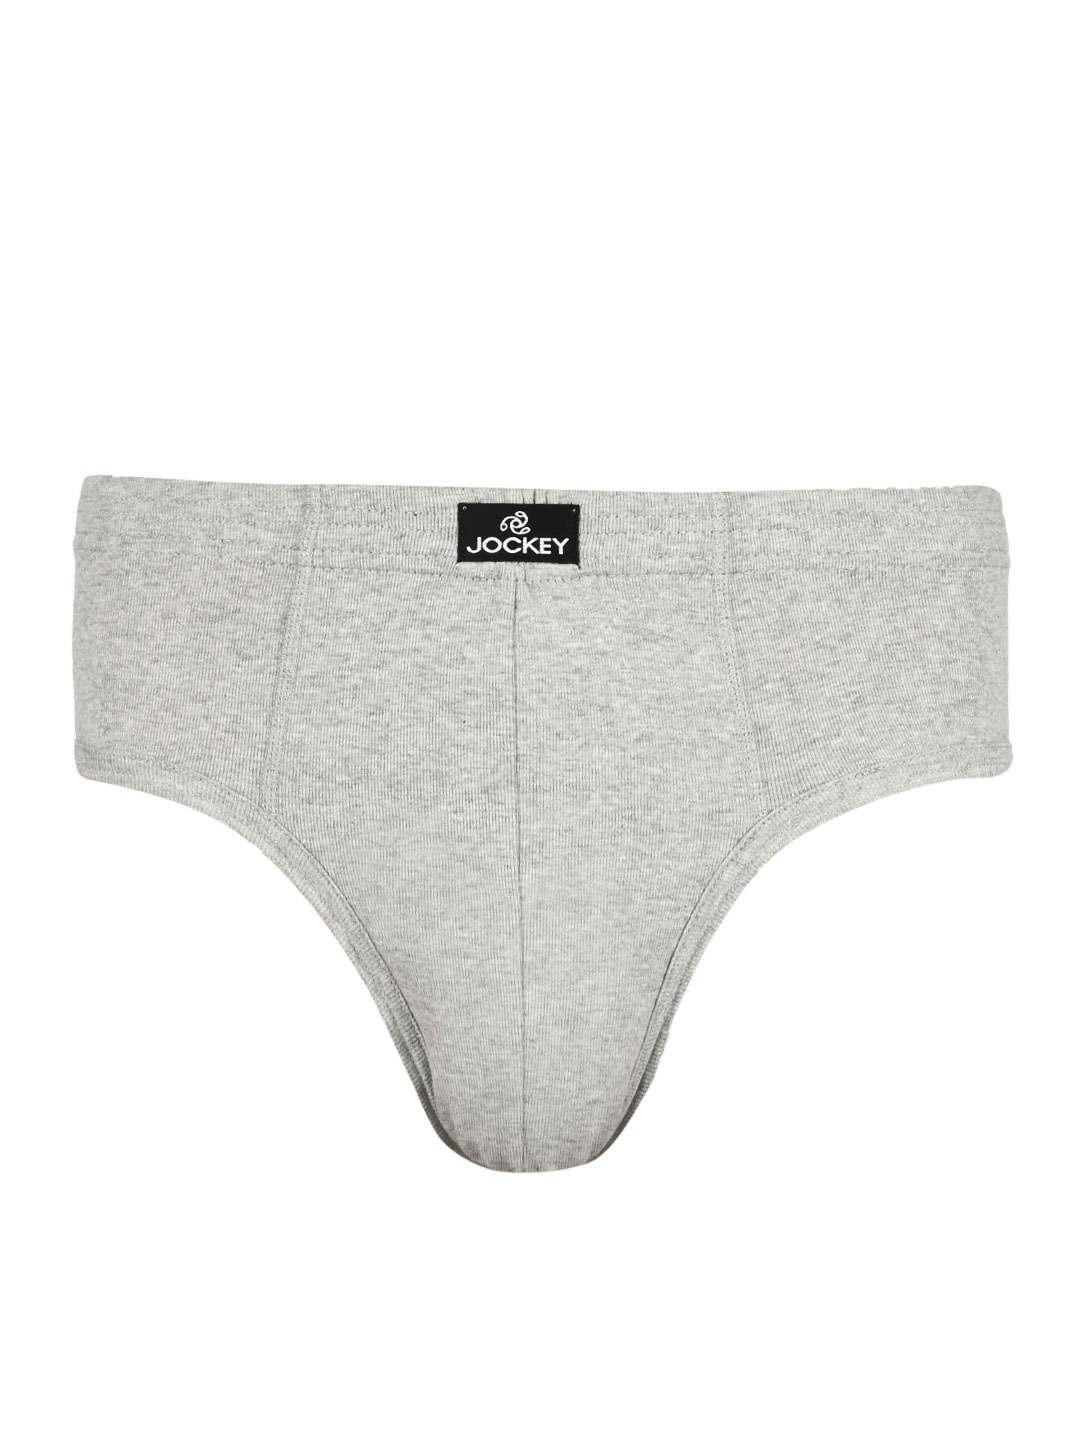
Jockey ELANCE Men Grey Briefs 1009
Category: Apparel / Innerwear / Briefs
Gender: Men
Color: Grey Melange
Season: Summer 2016
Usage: Casual